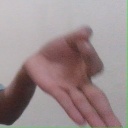
अक्षर: ज्ञ